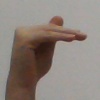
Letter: khaa